Wincenty Rapacki

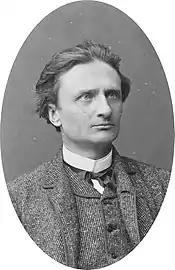
Wincenty Rapacki (1892)

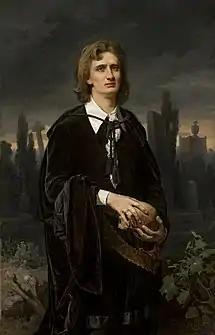
Rapacki as "Hamlet", by (1870)

Wincenty Rapacki (22 January 1840 in Lipno – 12 January 1924 in Warsaw) was a Polish actor and theatre director.